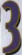
Number: 3